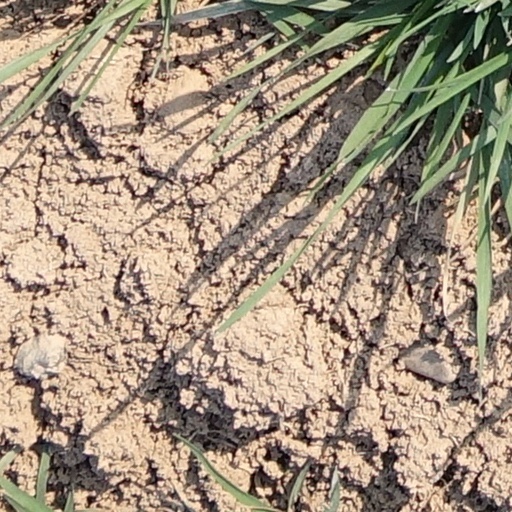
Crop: wheat